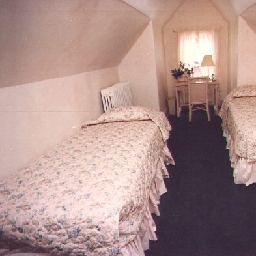
Room type: bedroom